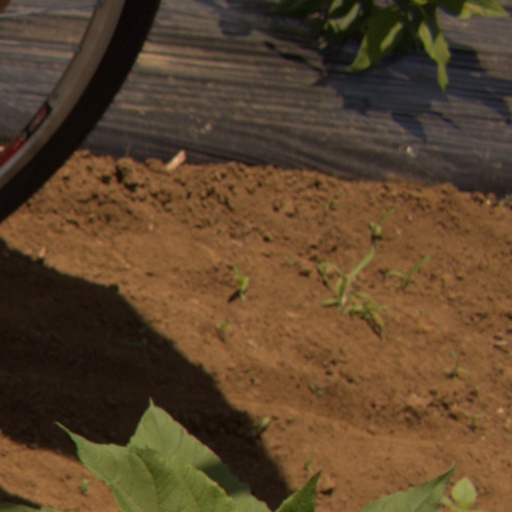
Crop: Jerusalem artichoke